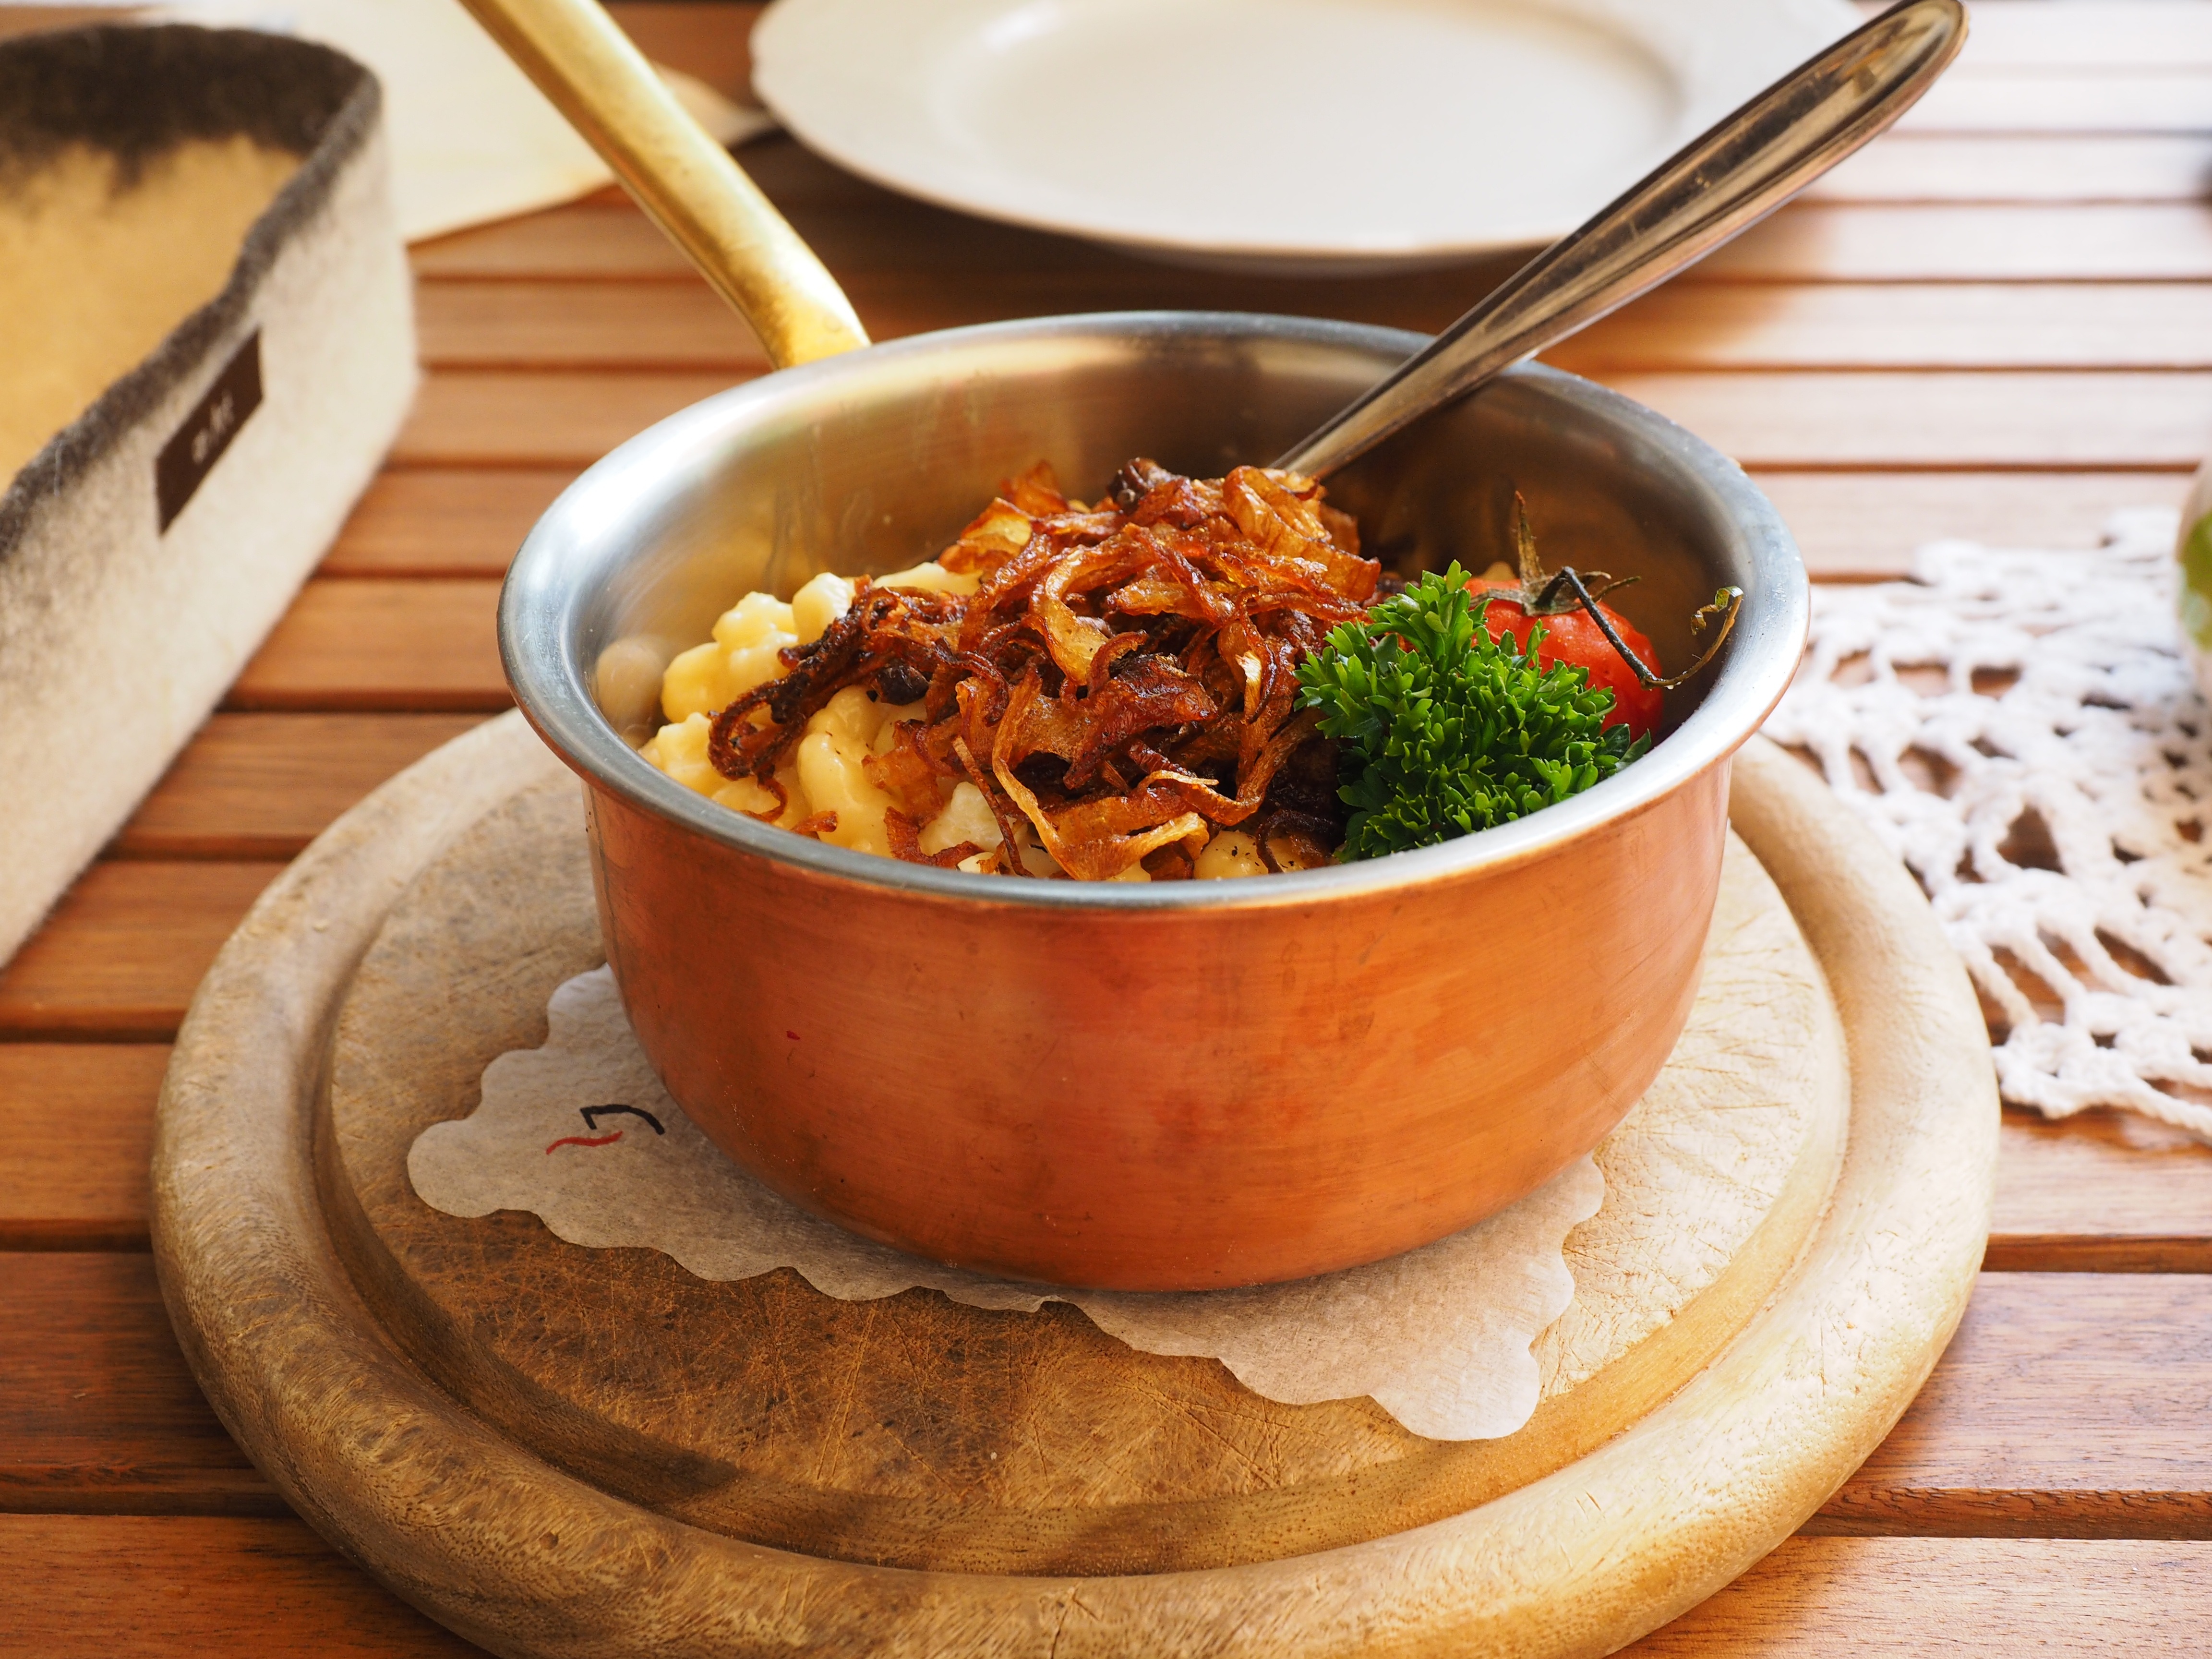
pot, dish, meal, food, produce, vegetable, eat, meat, cuisine, delicious, onion, cheese, asian food, main course, hearty, tasty, court, vegetarian food, substantial, parsley, curry, brass pot, sp tzle, swabian, cheese noodles, allg uer k ssspatzen, k ssp tzle, roasted onions, ch schn pfli, k skn pfle, k sspatz, k sspatzn, allg uerisch